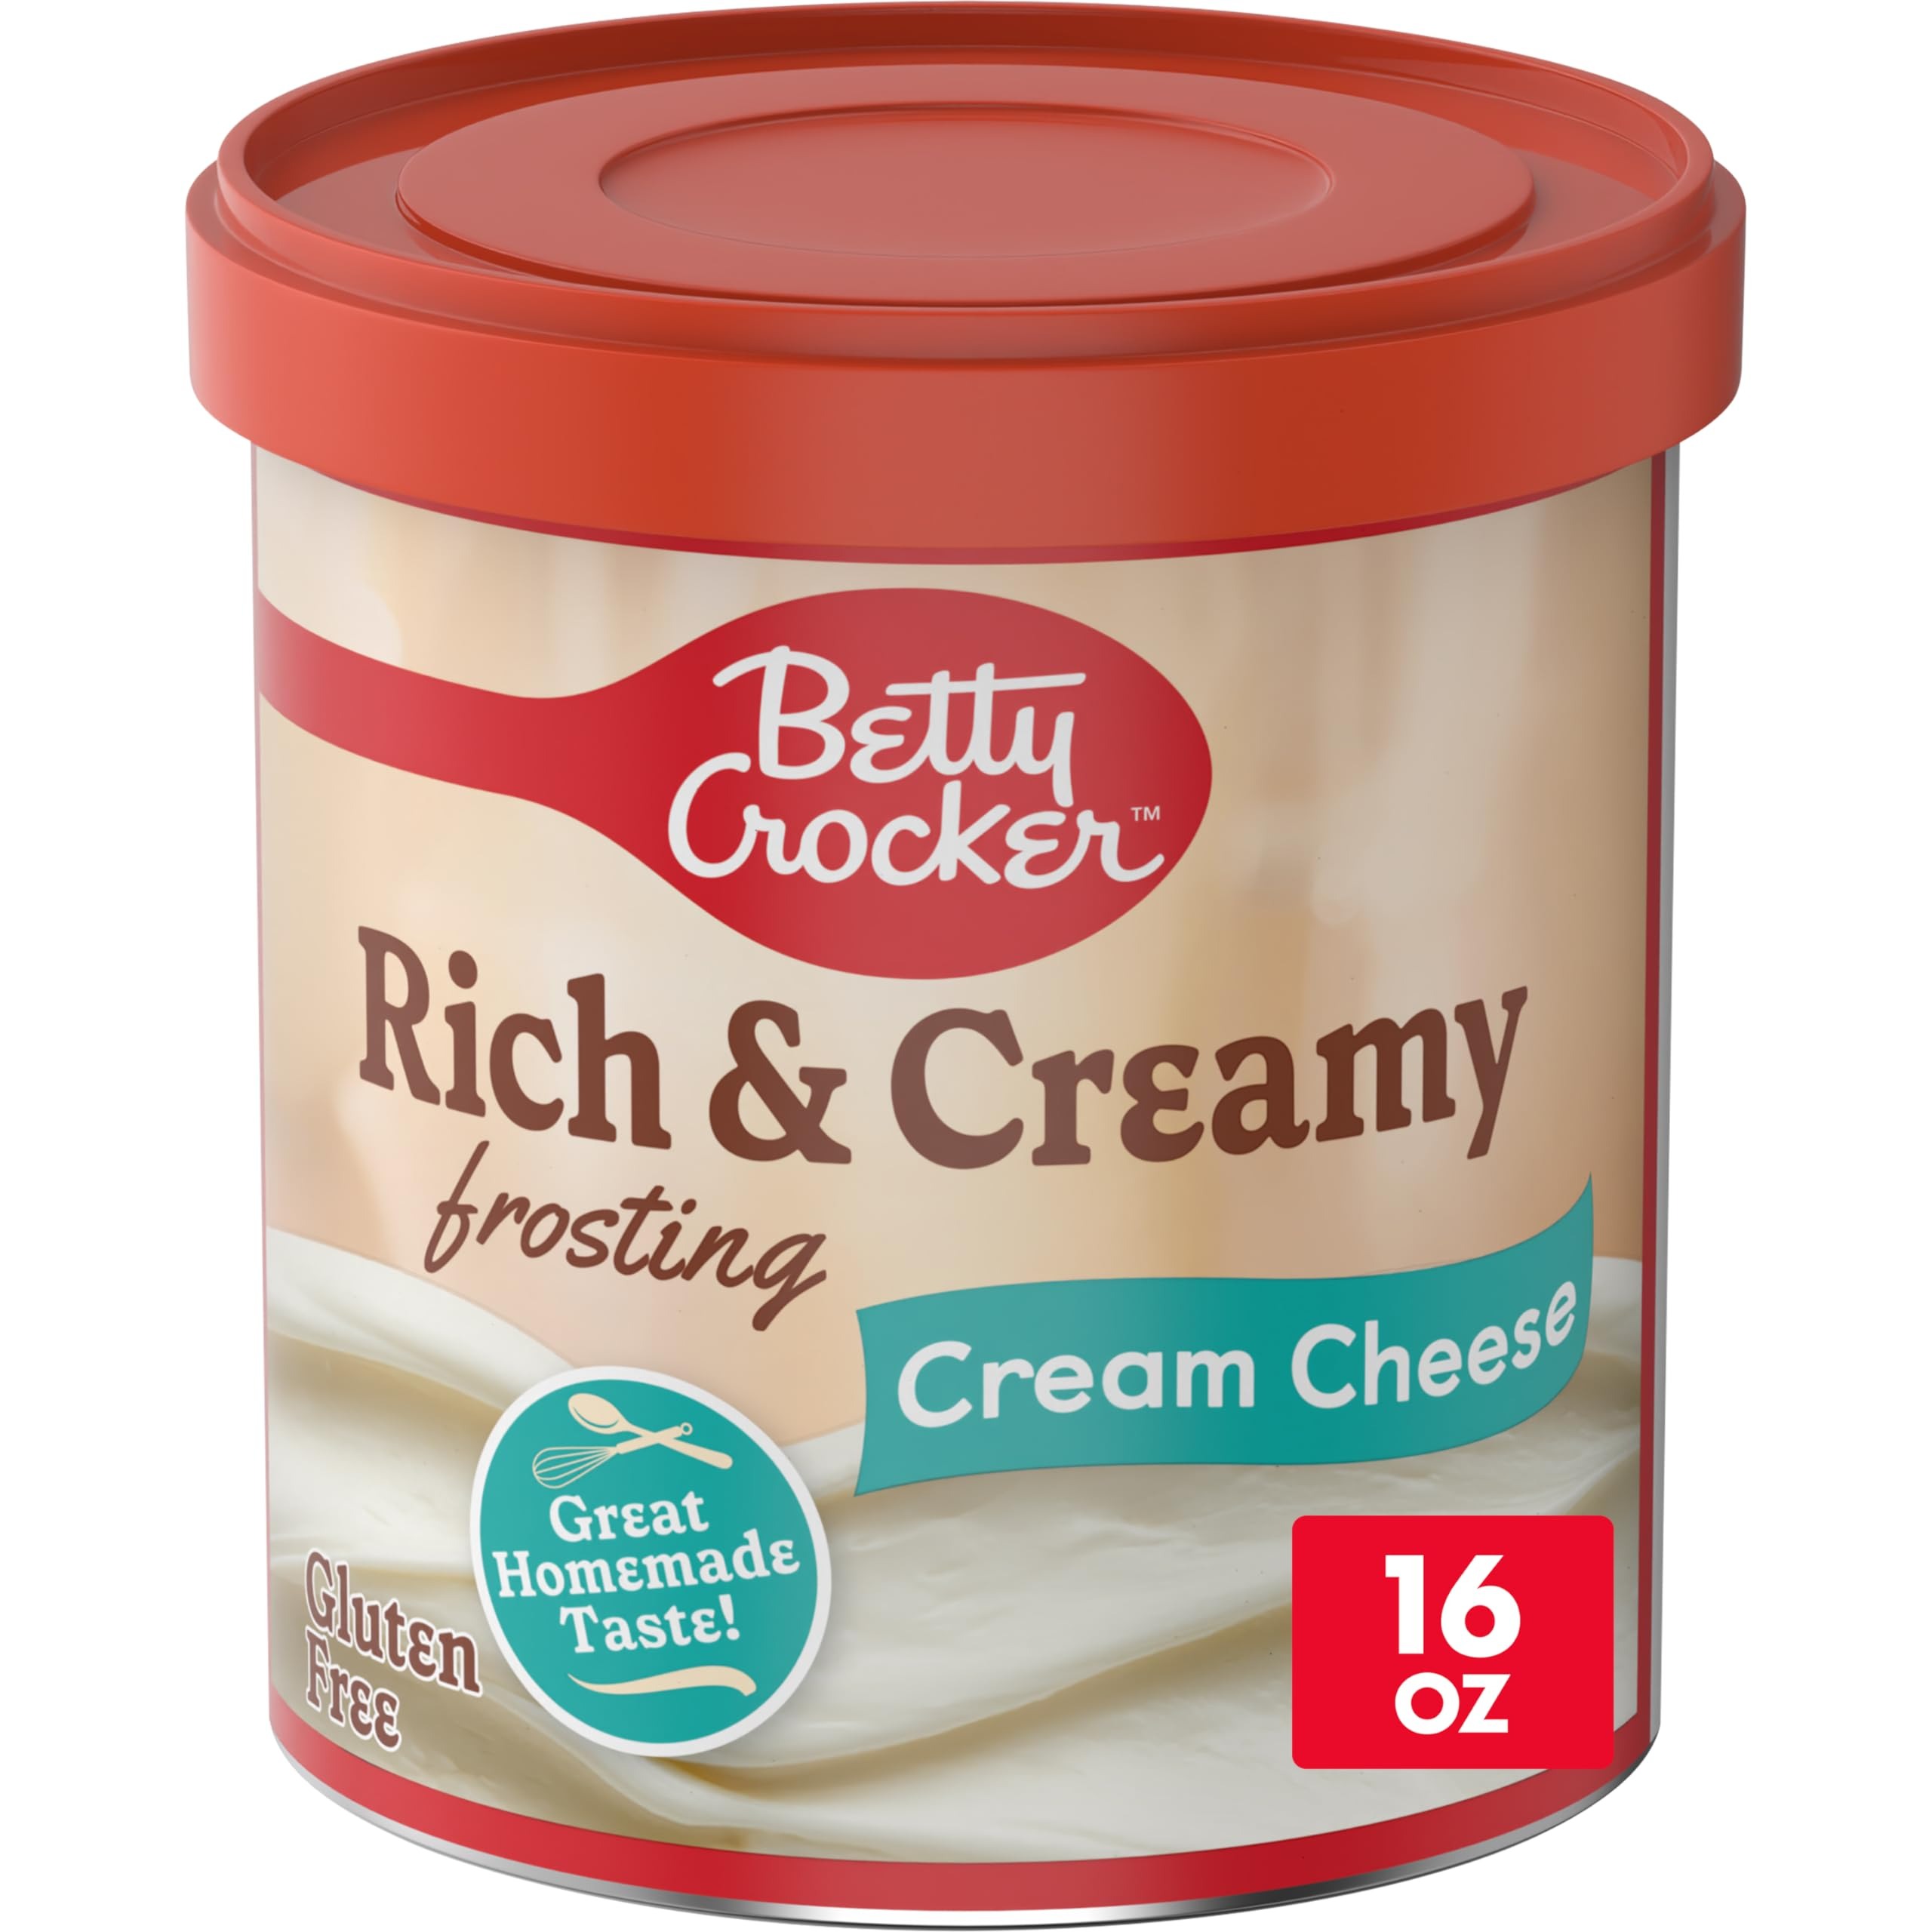
Item Name: Betty Crocker Rich & Creamy Frosting, Cream Cheese, 16 oz Canister
Bullet Point 1: Gluten Free
Bullet Point 2: Life is filled with sweet moments!
Bullet Point 3: Easy to spread
Bullet Point 4: One tub frosts: one 13 x 9 inch cake Or: one 8 or 9 inch 2-layer cake OR: 24-32 cupcakes
Bullet Point 5: Kosher
Value: 16.0
Unit: Ounce

Price: 2.08